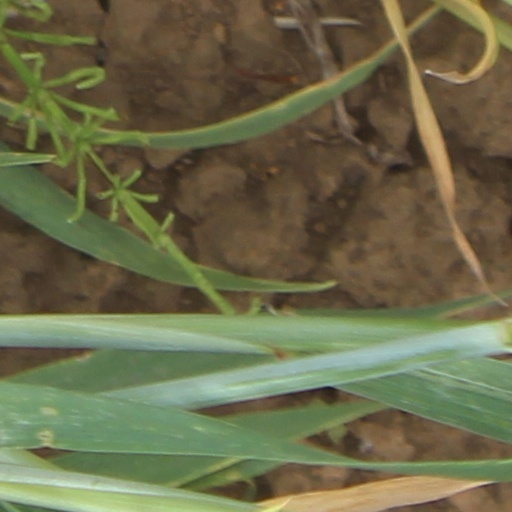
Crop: wheat